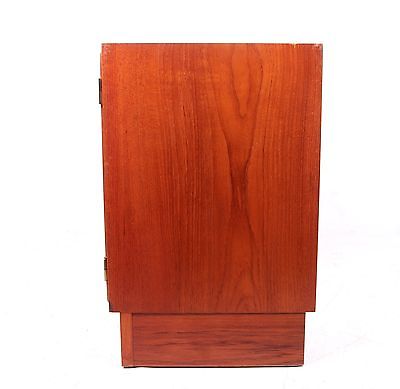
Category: cabinet